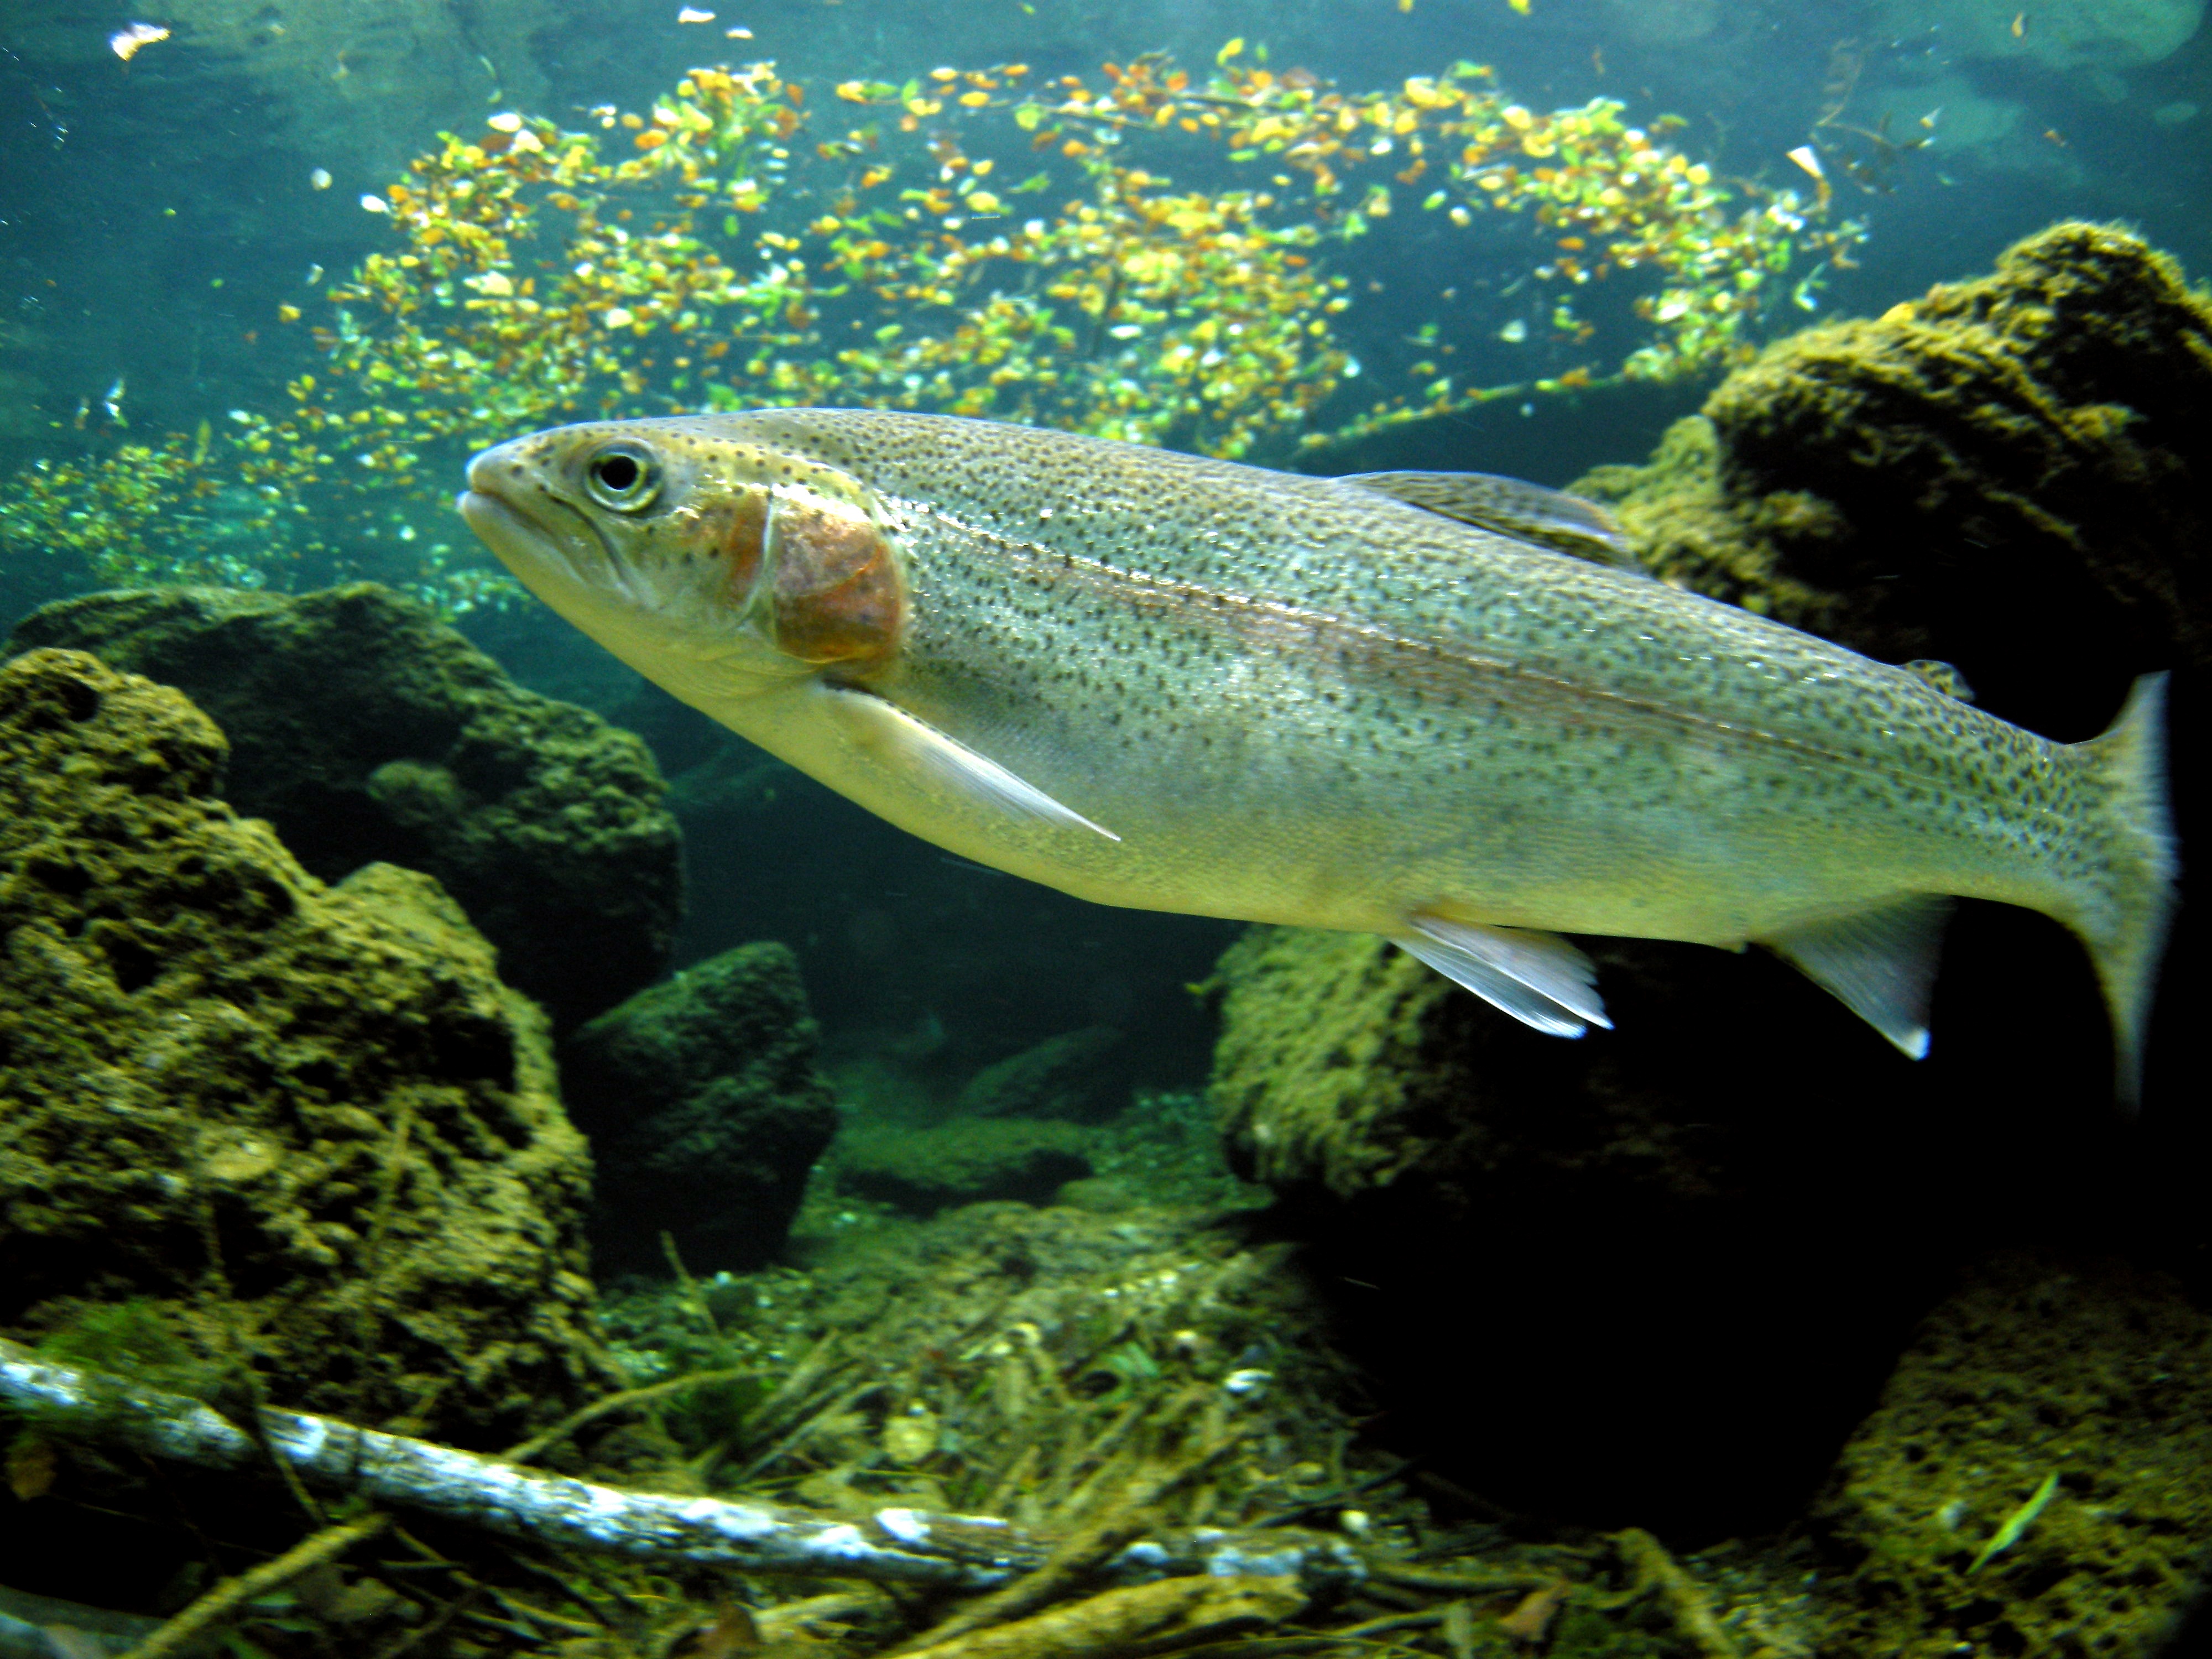
river, underwater, green, biology, fish, fauna, aquarium, trout, marine biology, freshwater aquarium, rainbow trout, angel fish